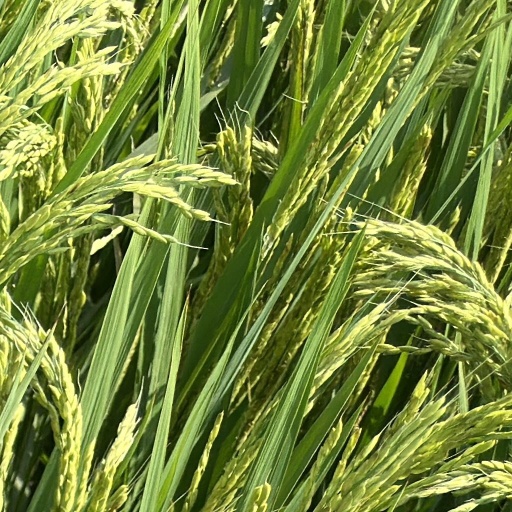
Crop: rice